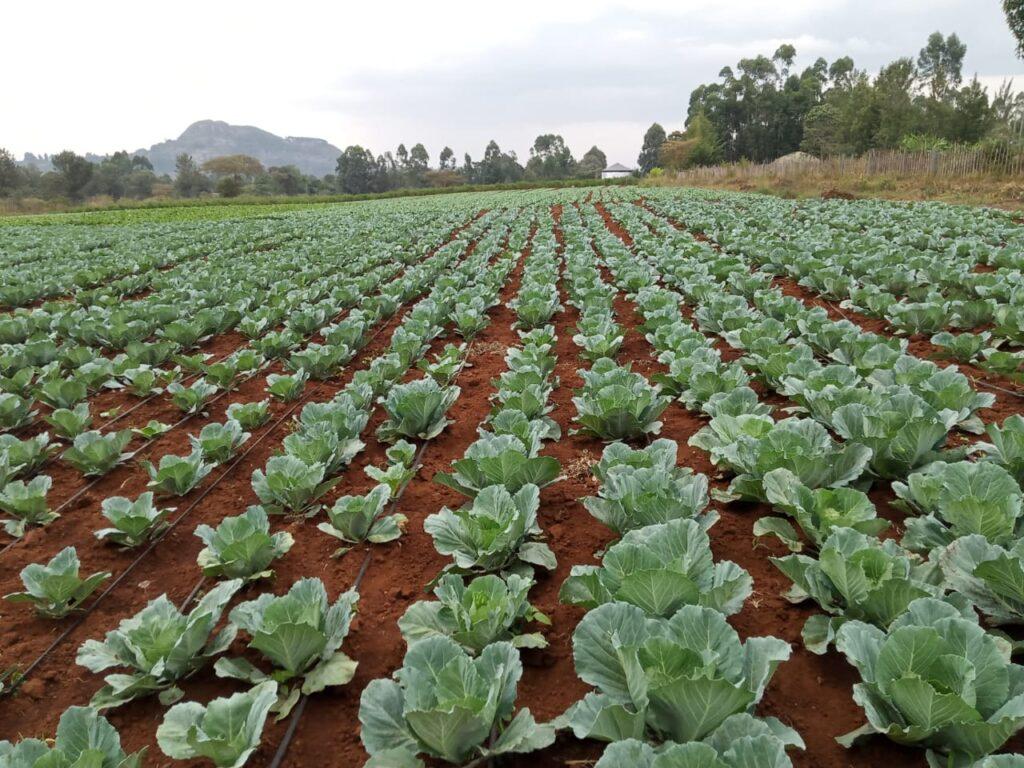
Shamba kubwa na lakisas lilopandwa katika shamba